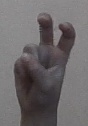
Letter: toot